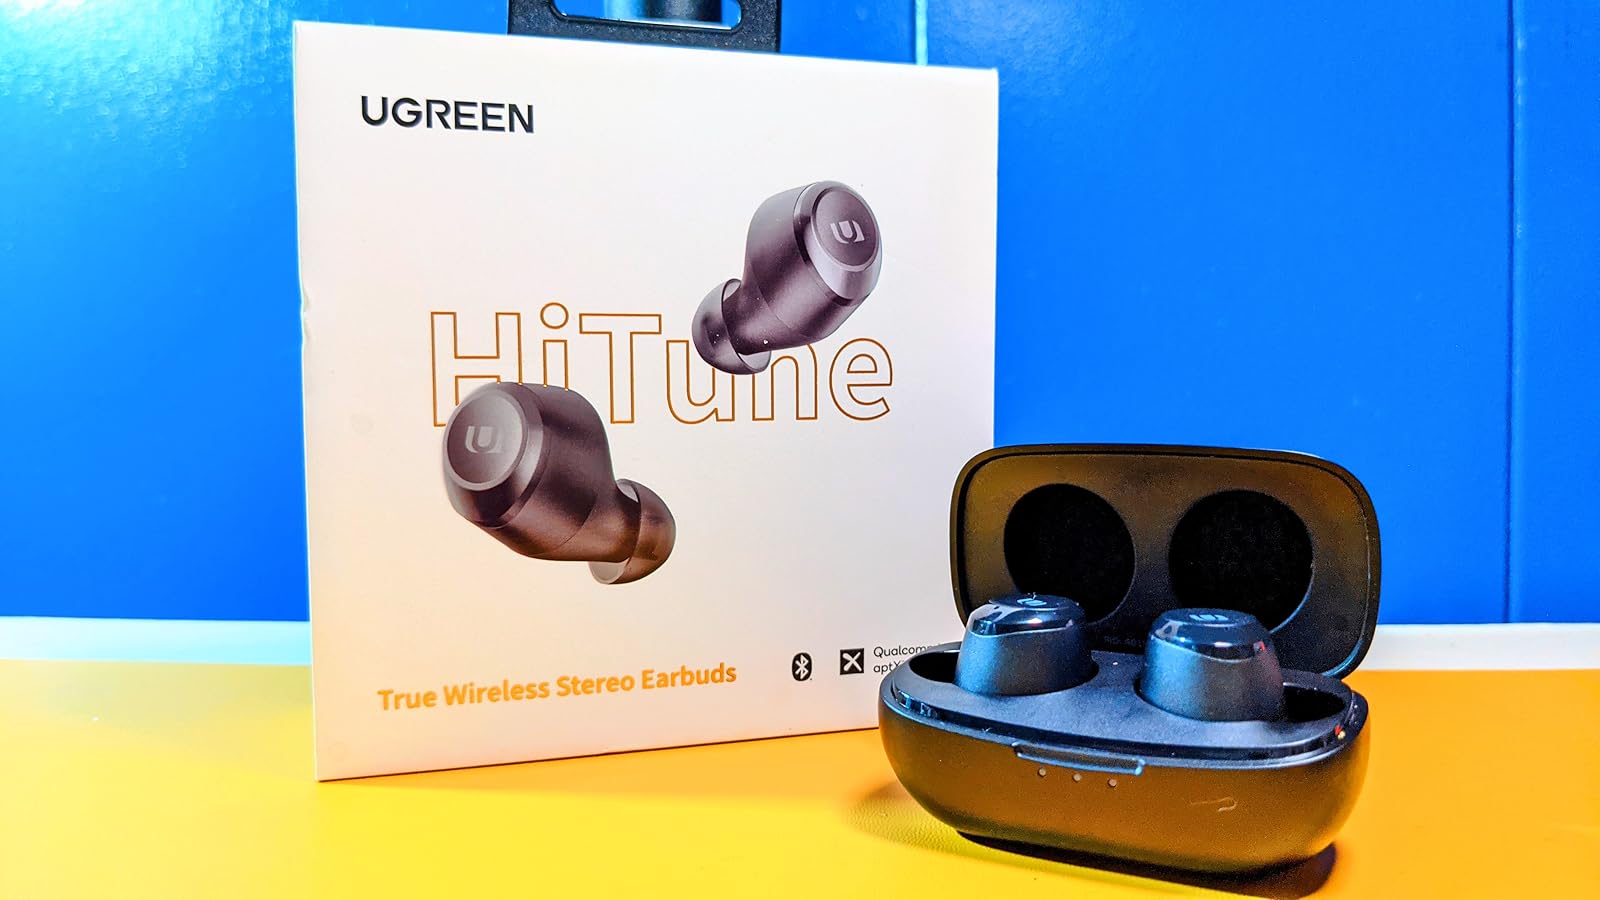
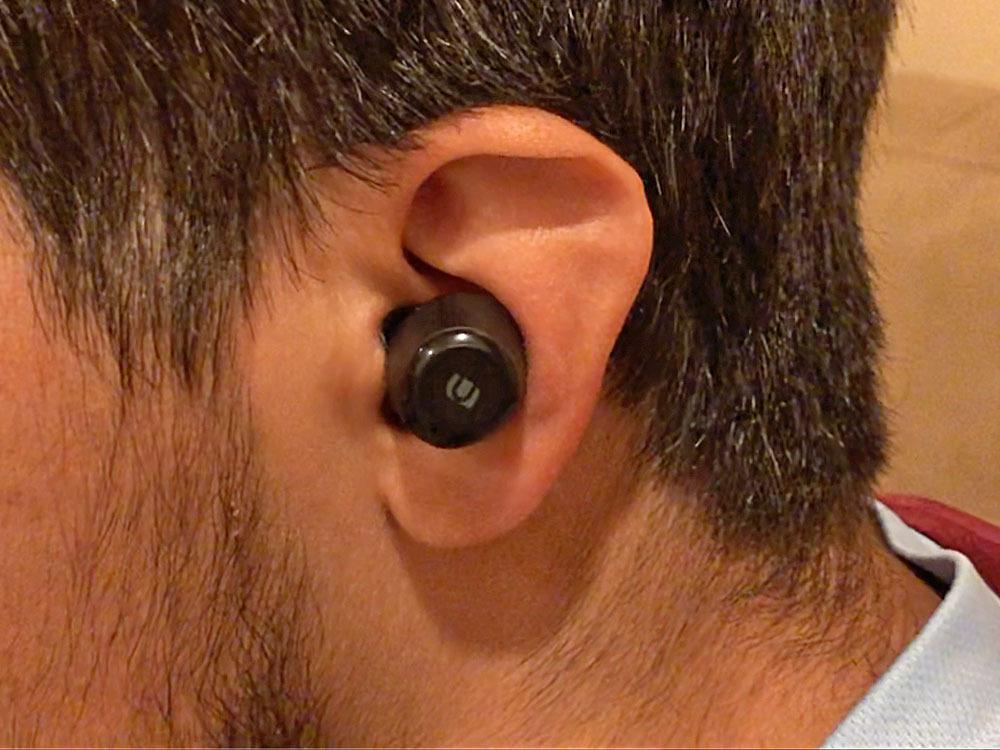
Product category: earbuds
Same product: yes